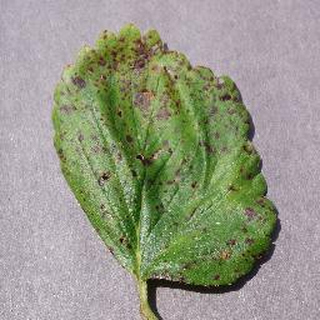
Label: strawberry_leaf_scorch